Sudharshan (film)

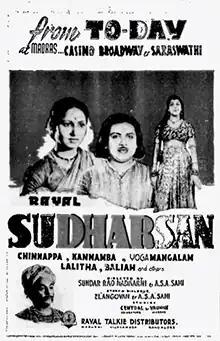
Theatrical release poster

Sudharshan is a 1951 Indian Tamil-language film directed by A. S. A. Sami and Sundar Rao Nadkarni. The film stars P. U. Chinnappa and P. Kannamba. The story is based on a popular folk myth about a Panduranga devotee Gora who was a potter by trade. The same story was filmed simultaneously by Gemini Studios. The Gemini version "Chakra Dhari" was released early and due to an unknown reason "Sudharshan" was delayed. It was released on 28 November 1951.